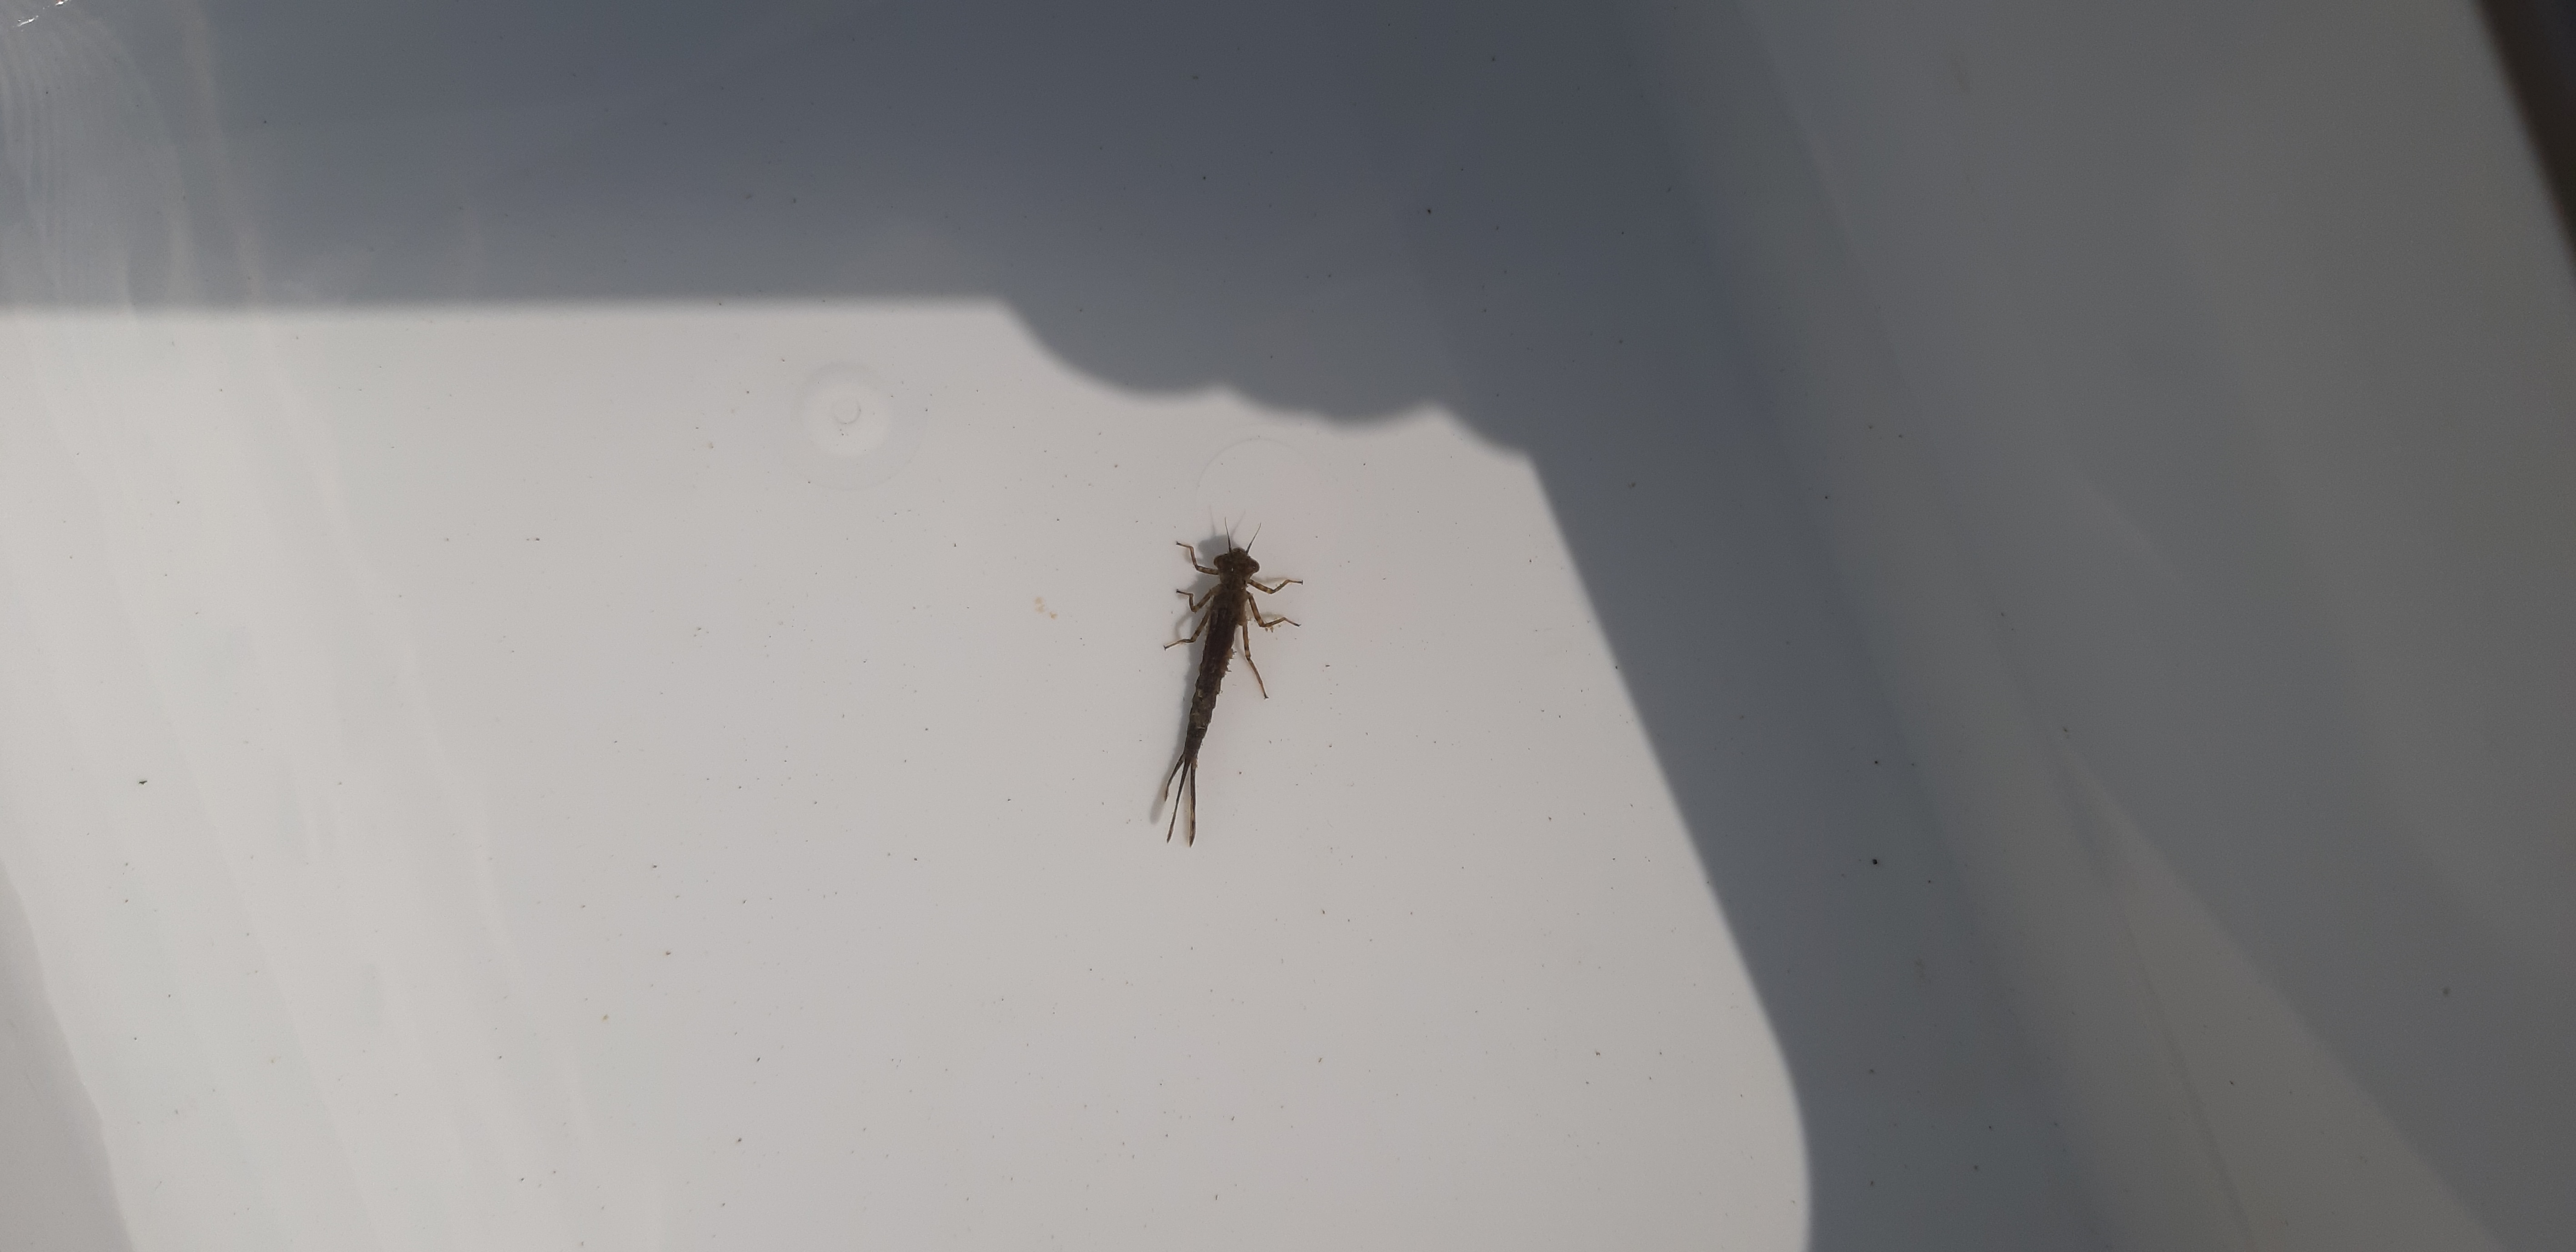
Macroinvertebrate group: damselflies